Kevin De Bruyne

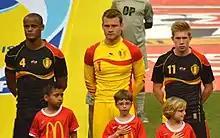
De Bruyne (right) lining up for Belgium in 2013, alongside Vincent Kompany and Simon Mignolet

On 22 January 2018, De Bruyne signed a new long-term contract with the club, keeping him at the club until 2023. On 23 January, he scored the winning goal in a 3–2 win over Bristol City in the EFL Cup semi-final second leg, which helped City advance to the final, having won the tie by an aggregate scoreline of 5–3. On 31 January, he scored and assisted in a 3–0 win over West Bromwich Albion, and was voted BBC "Man of the Match". On 10 February, he provided three assists, two for Agüero and one for Raheem Sterling, in a 5–1 win over Leicester City, taking his assists tally to 14. On 25 February, he started in the 2018 EFL Cup Final against Arsenal, and played the whole 90 minutes, with Manchester City winning 3–0 to obtain their first piece of silverware of the 2017–18 season, and their first trophy overall under Pep Guardiola.